Partition of Kosovo

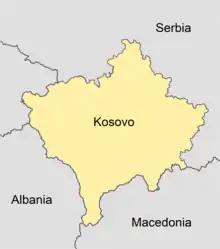
Hypothetical partition, with North Kosovo ceded to Serbia.

The partition of Kosovo along the line of the Ibar River has long been proposed. Following the 2008 independence declaration, the Serbian government formally proposed partition in a proposal to the UN, seeking Serb-majority North Kosovo to be controlled by Kosovo Serb border customs, judiciary and police services, albeit under UNMIK administration. North of the river is a predominantly ethnic Serb majority area, whereas south of the river is a predominantly ethnic Albanian area, with several Kosovo Serb enclaves.